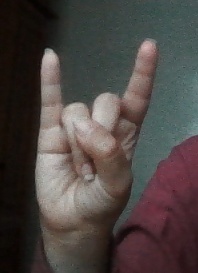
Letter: la